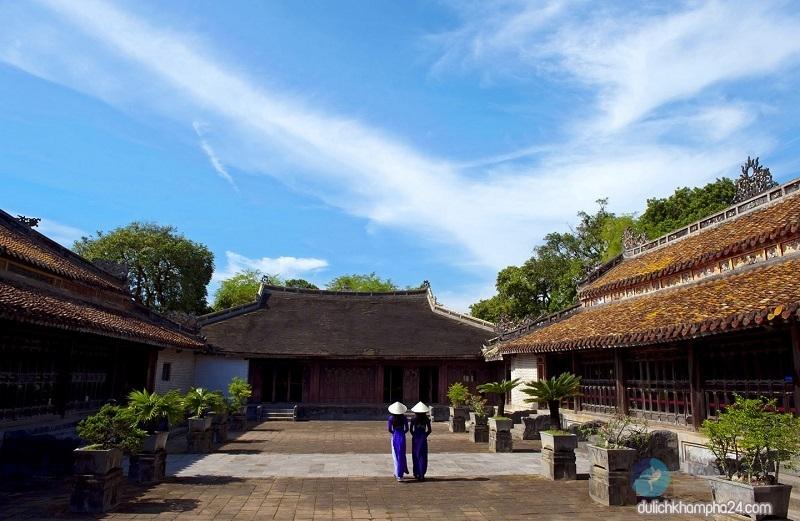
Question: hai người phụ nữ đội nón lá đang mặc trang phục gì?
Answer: họ đang mặc áo dài